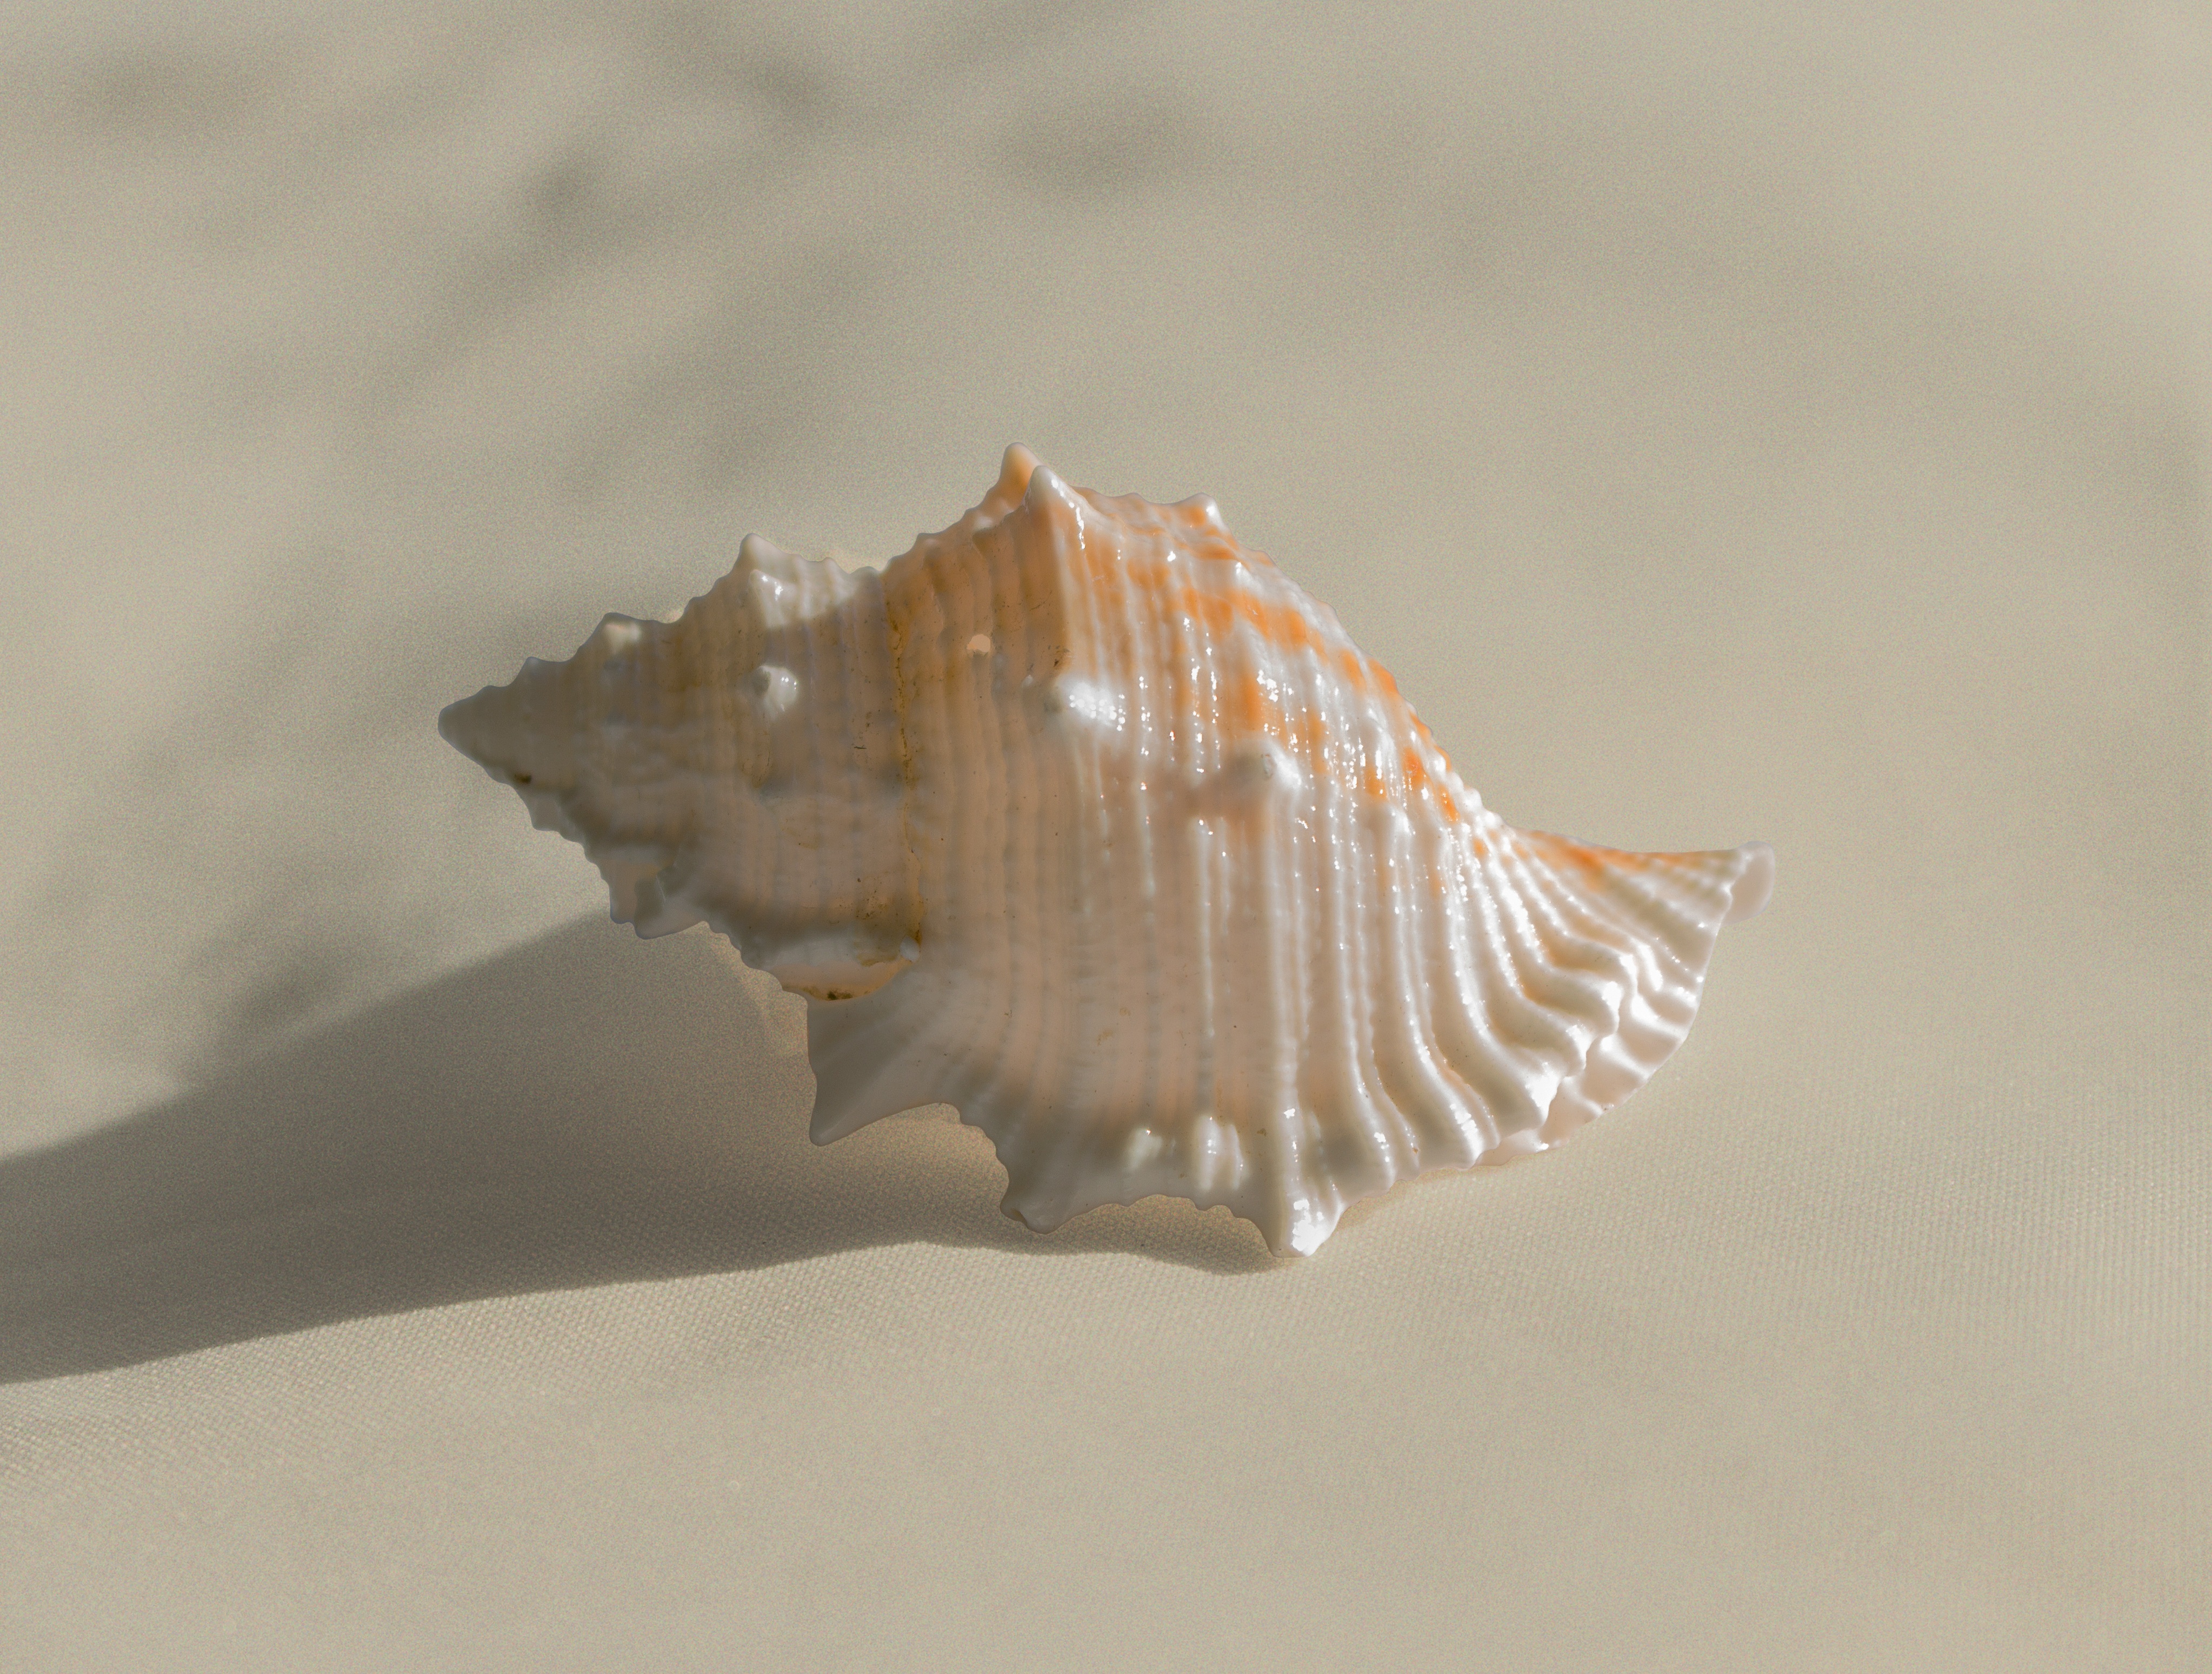
sea, wing, material, shell, invertebrate, seashell, conch, macro photography, molluscum